Pierre Baillot

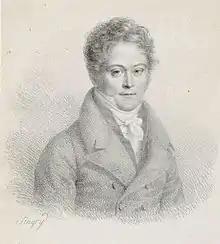
Etching of Baillot, 1810, by Jean-Baptiste Singry

Pierre Marie François de Sales Baillot (1 October 1771 – 15 September 1842) was a French violinist and composer born in Passy. He studied the violin under Giovanni Battista Viotti and taught at the Conservatoire de Paris together with Pierre Rode (also a pupil of Viotti) and Rodolphe Kreutzer, who wrote the Conservatoire's official violin method (published in the early 19th century). He was sole author of the instructional "L'Art du violon" (1834). Baillot's teachings had a profound influence on technical and musical development in an age in which virtuosity was openly encouraged. He was leader of the Paris Opéra, gave solo recitals and was a notable performer of chamber music.